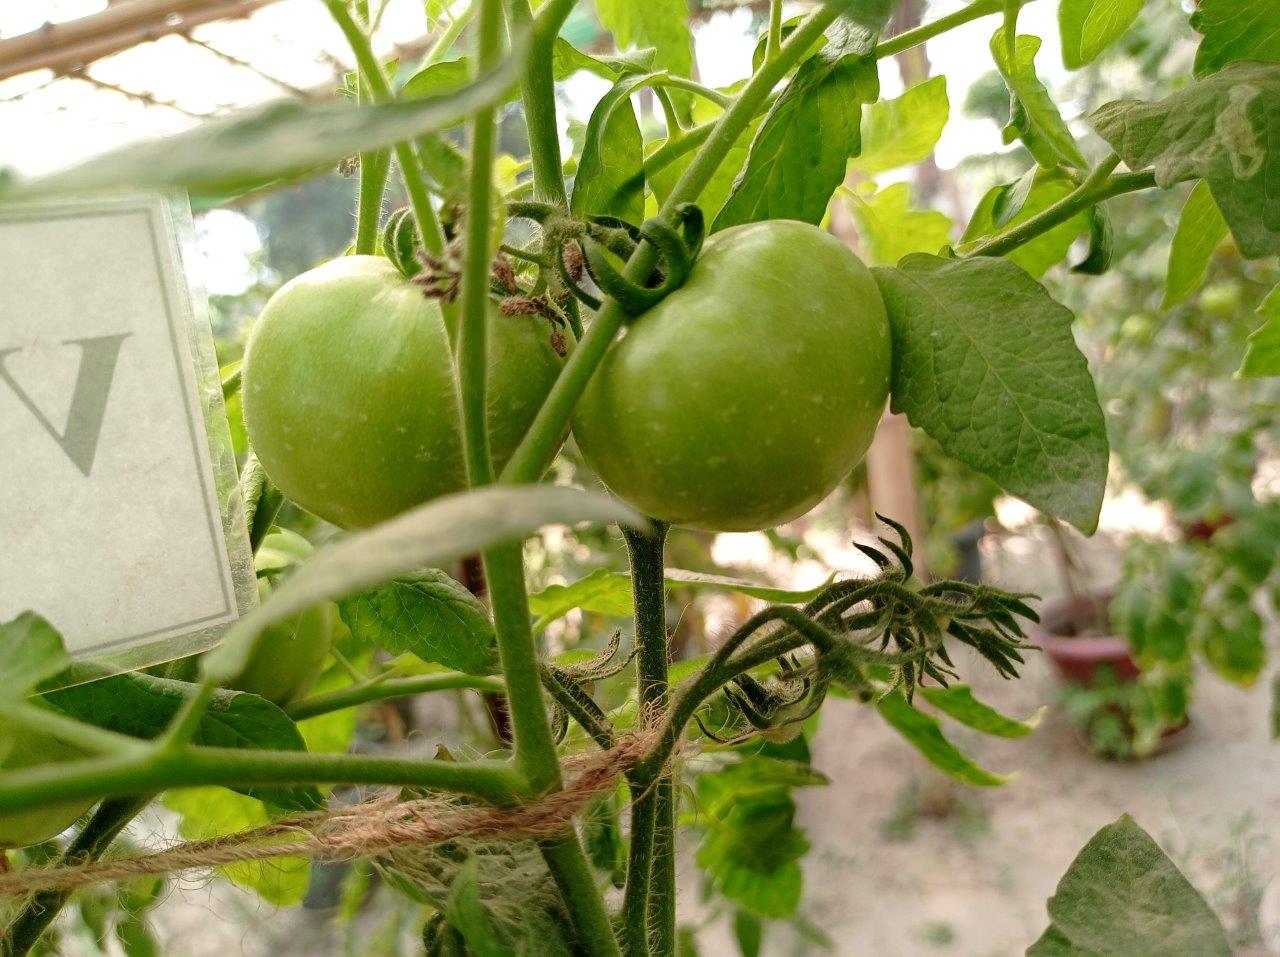
Maturity: Immature